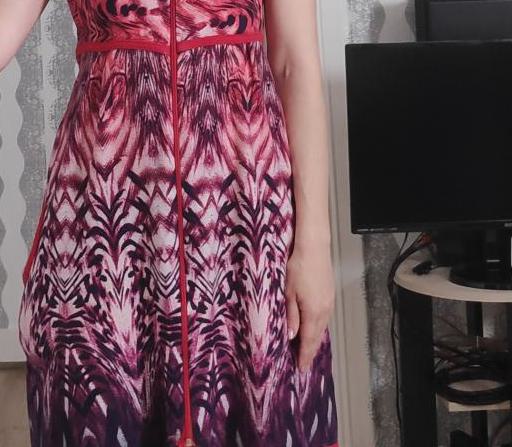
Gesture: no_gesture